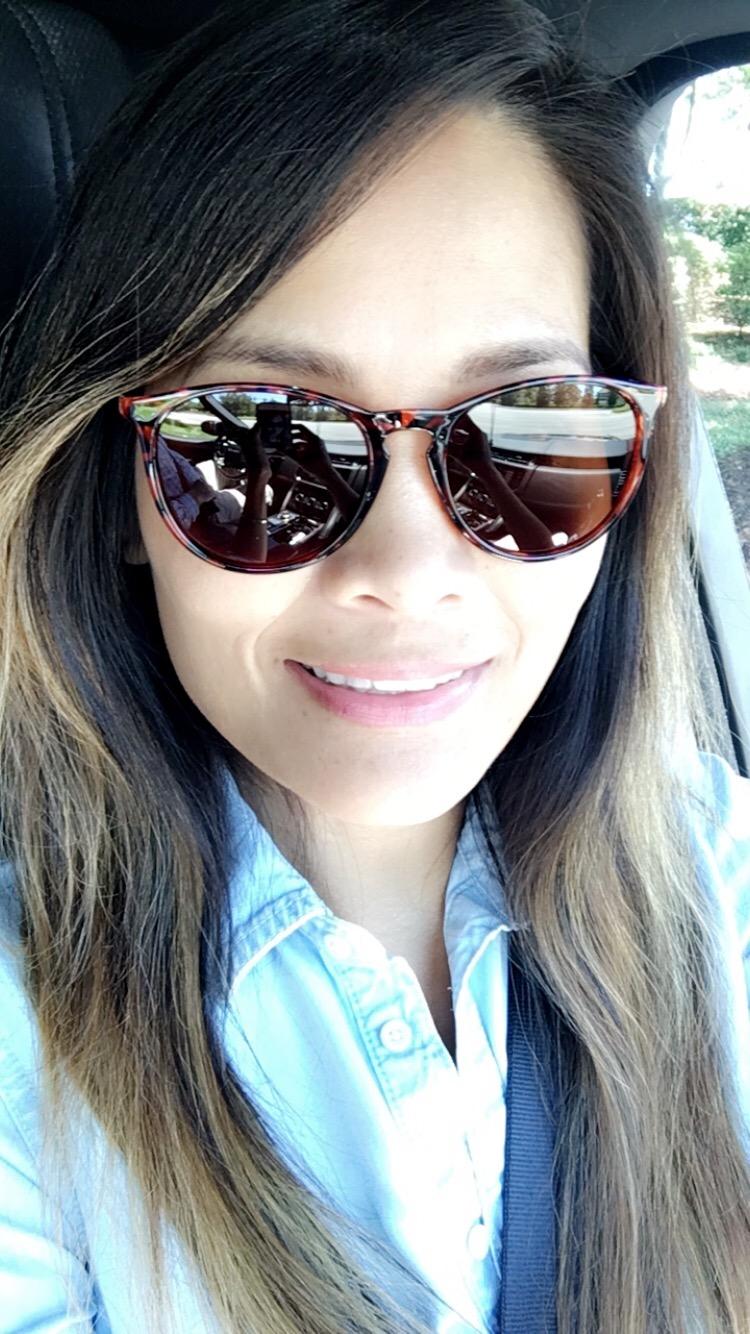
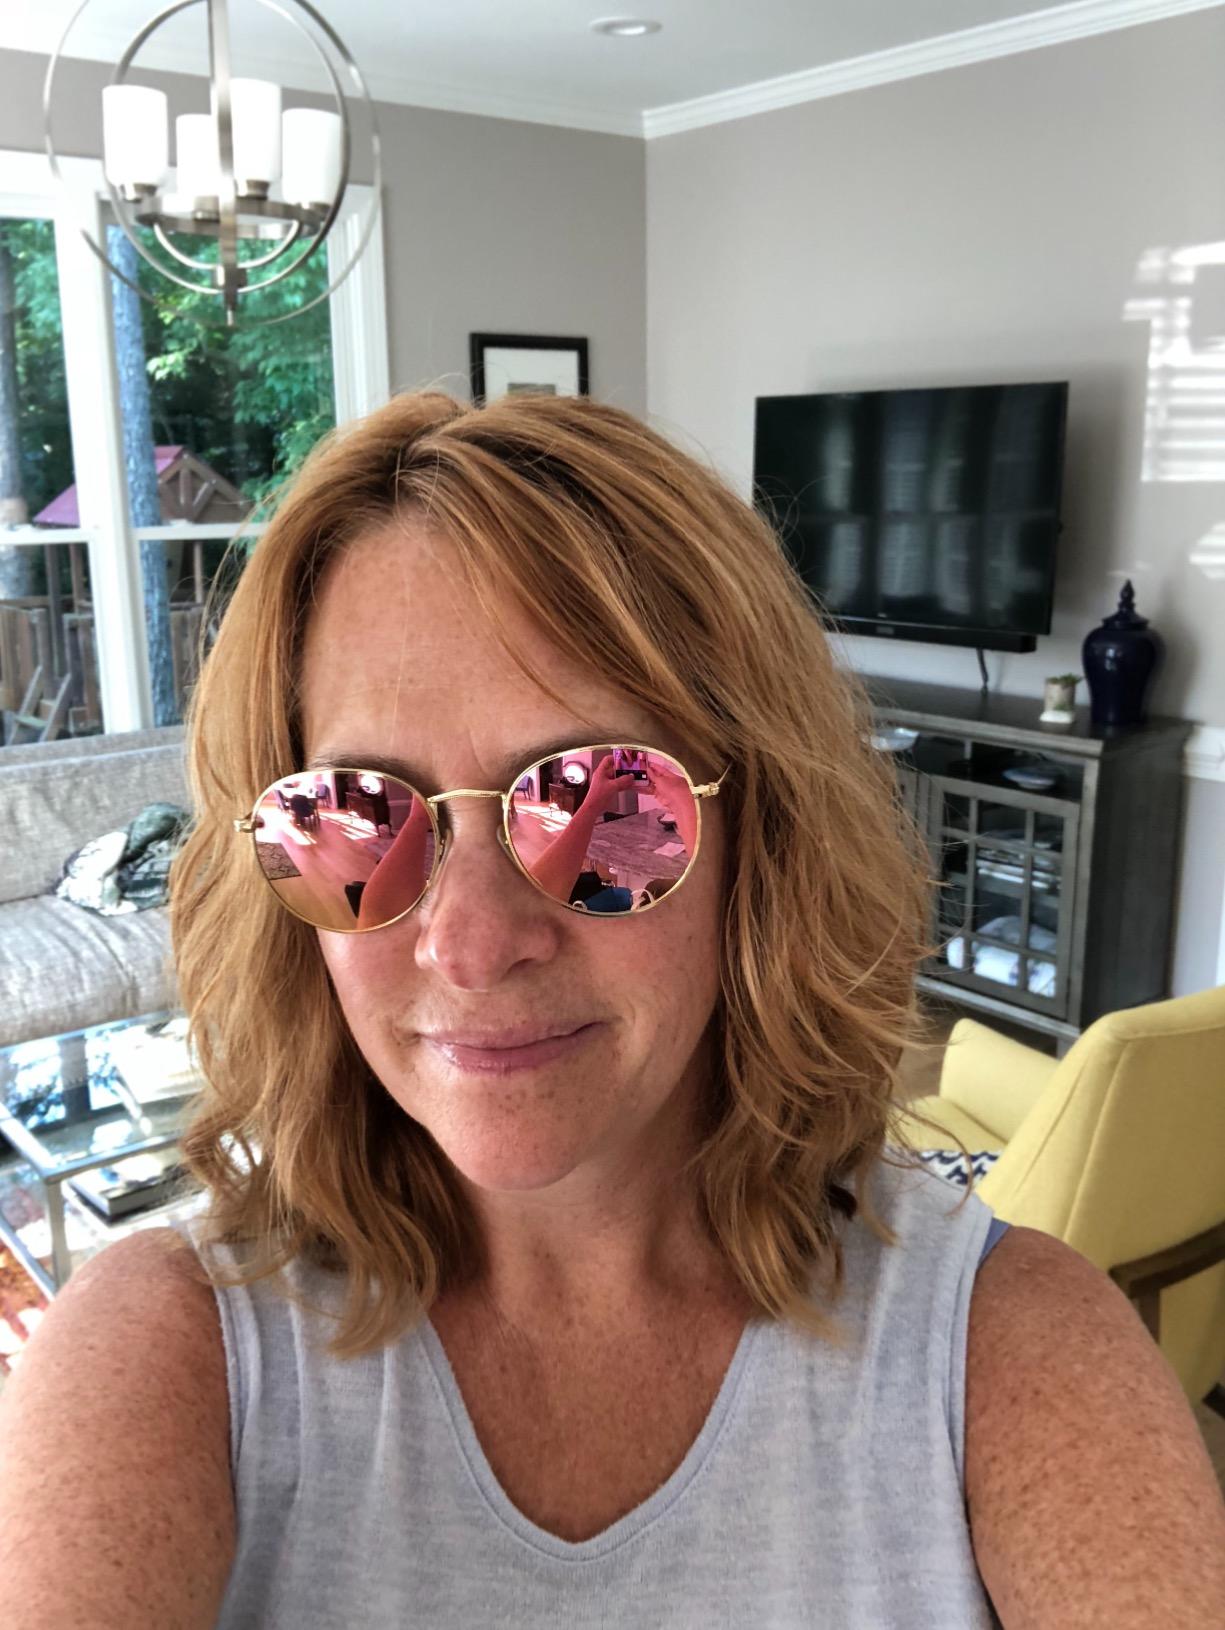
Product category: accessories_sunglasses
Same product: no